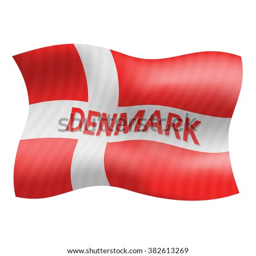
flag and name are flying on the wind